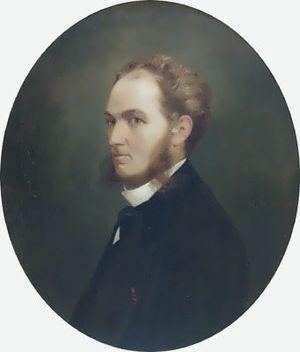
Charles d'Avila, né en 1828 à Parme et mort le 24 août 1884 à Bucarest est un pharmacien et médecin italo-français devenu roumain en 1868, fondateur de la faculté de médecine et de pharmacie de Bucarest.